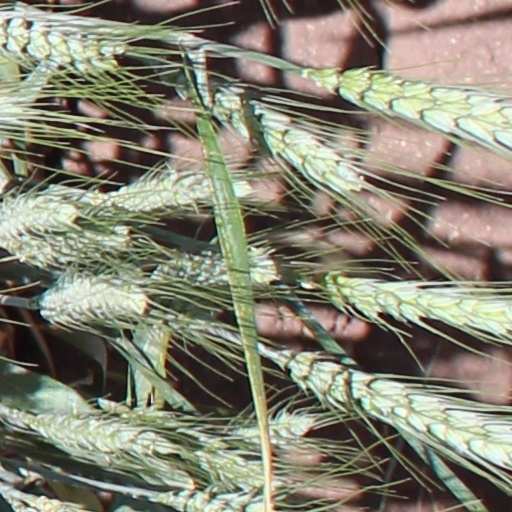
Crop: wheat